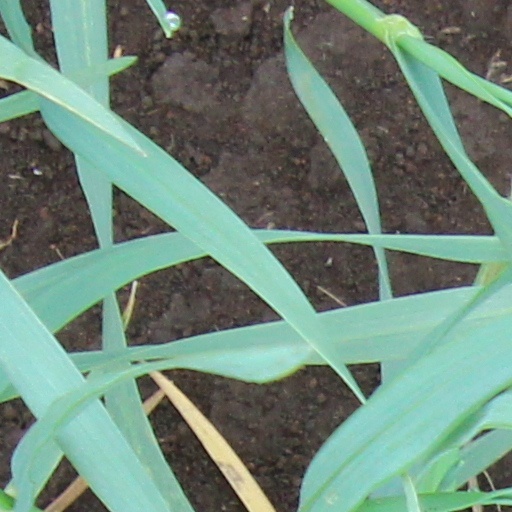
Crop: wheat